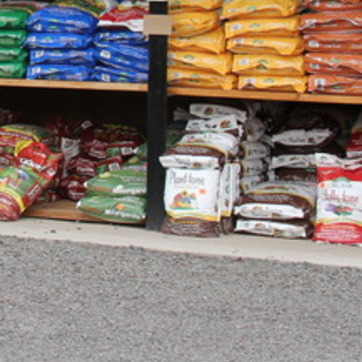
Material: food